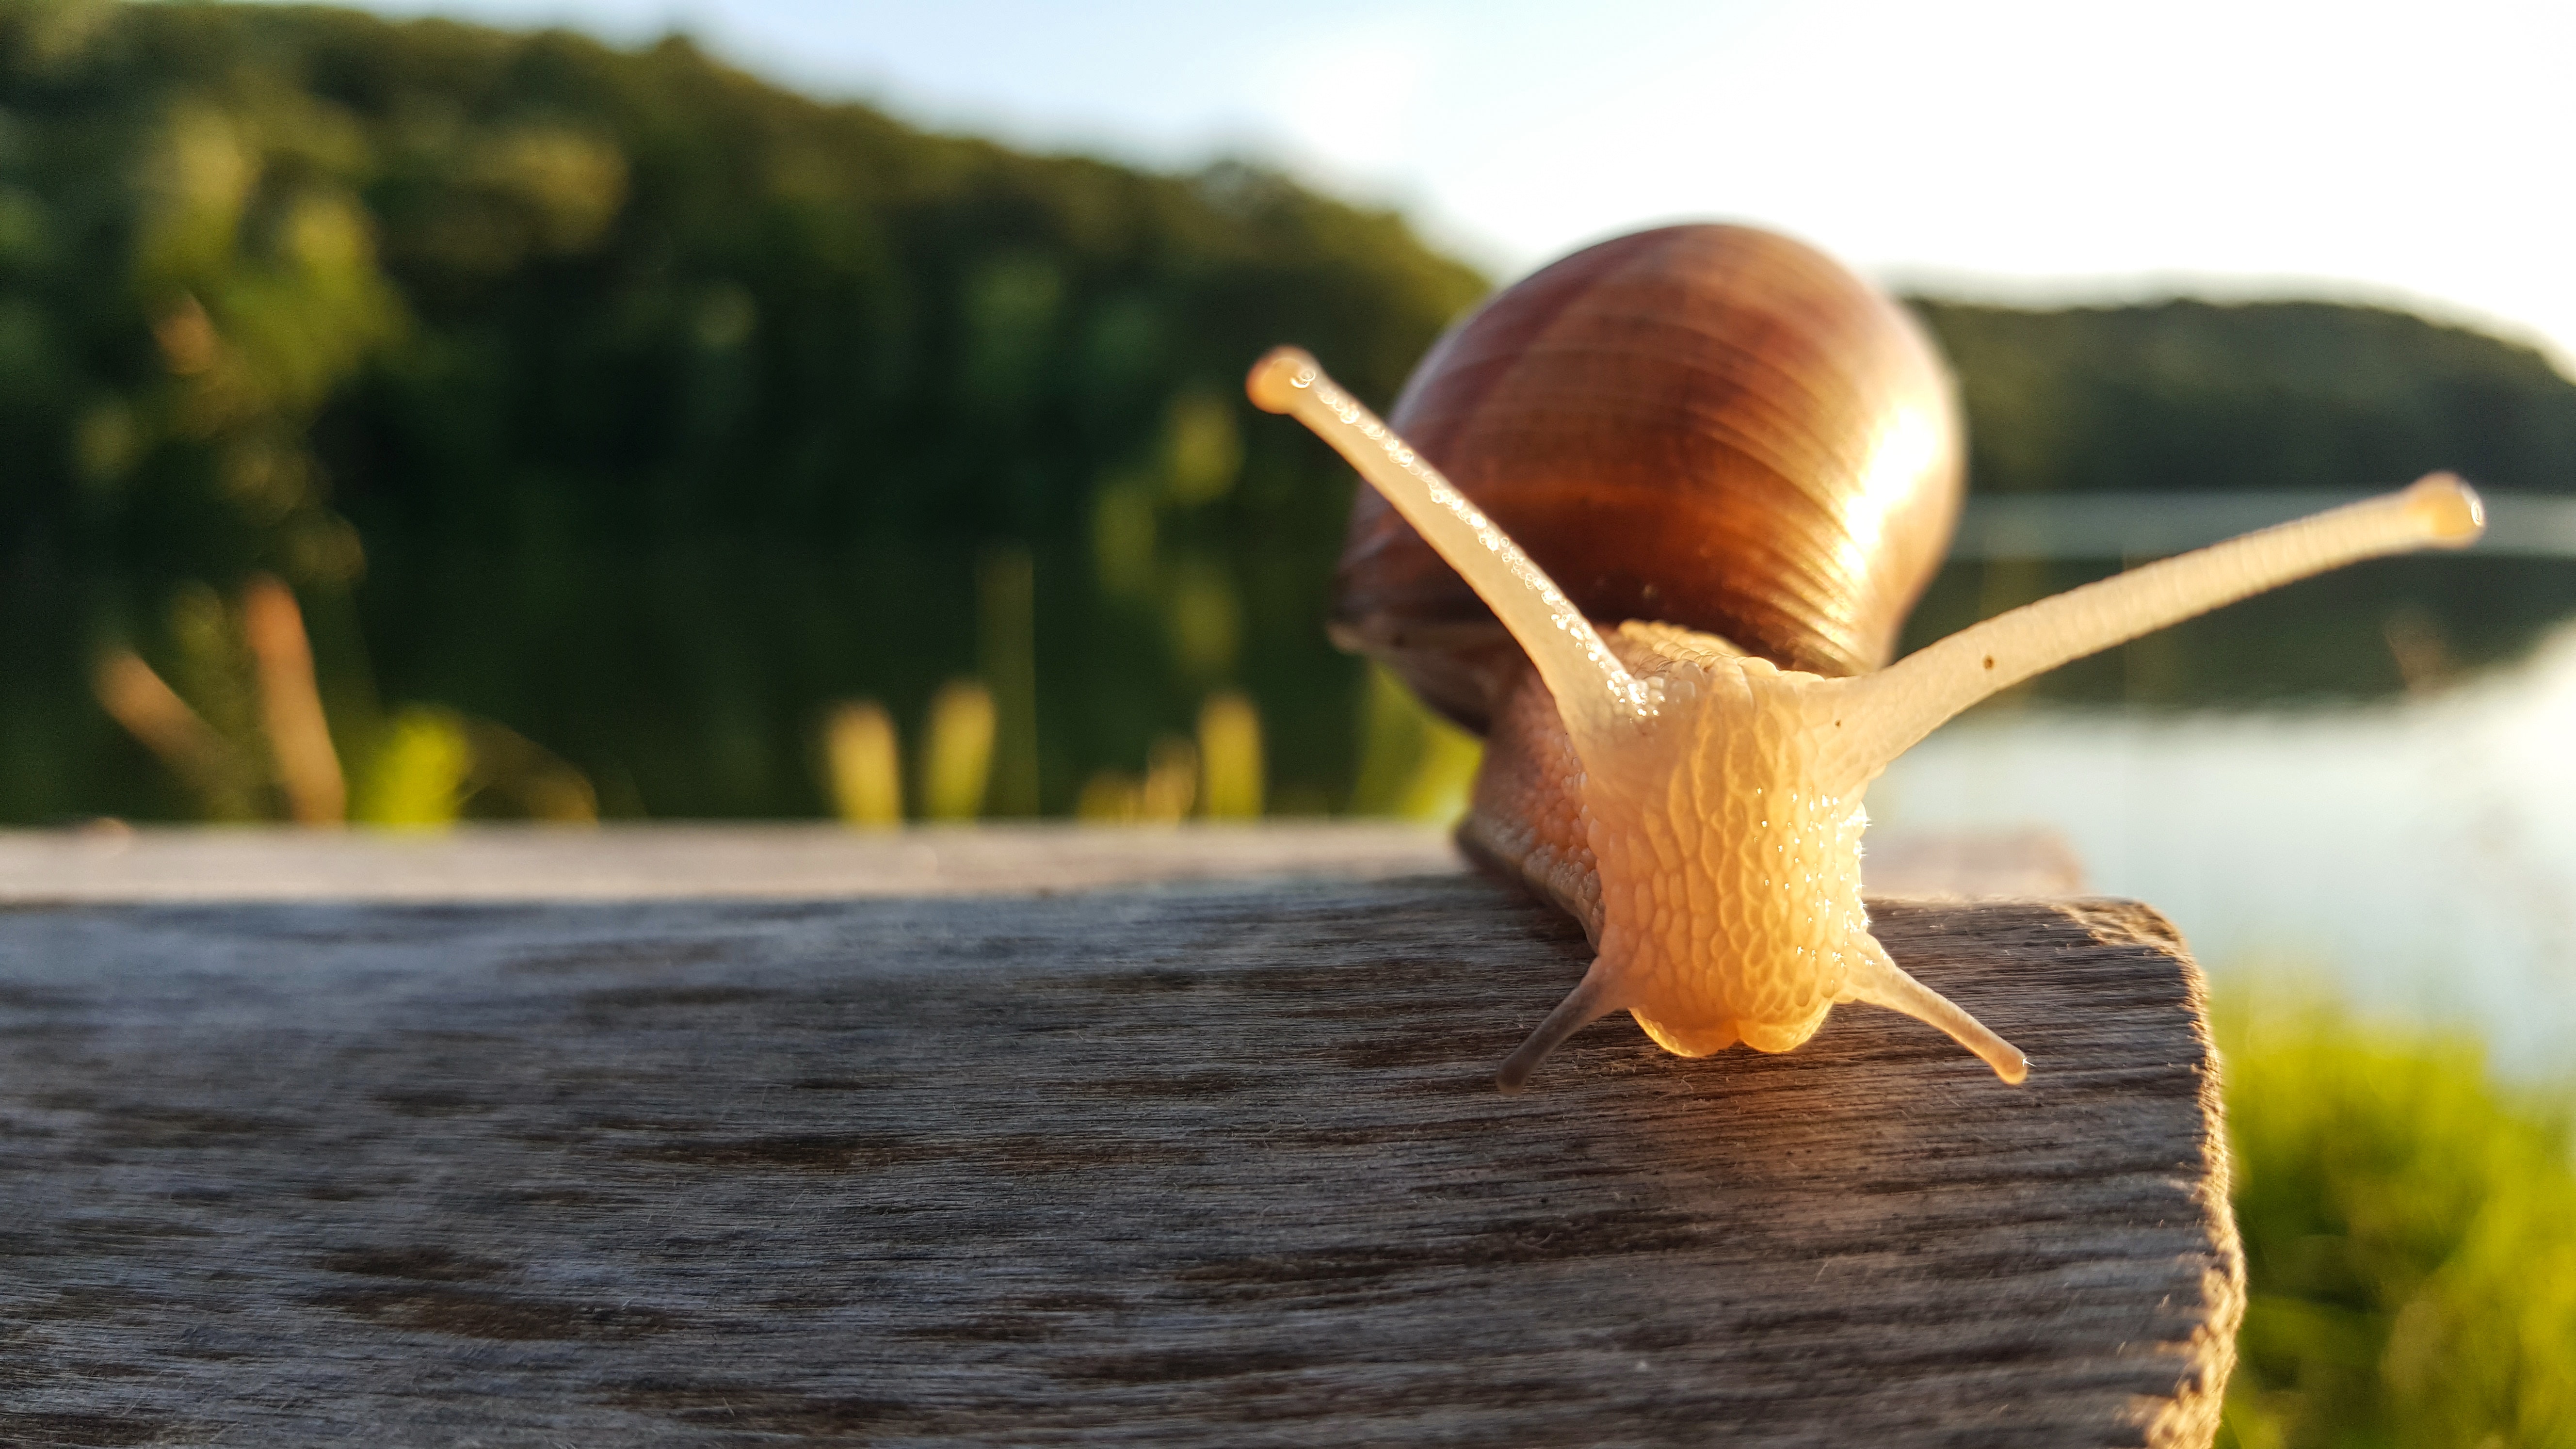
snails and slugs, snail, close up, sea snail, wood, organism, slug, tree, plant, photography, still life photography, molluscs, stock photography, fawn, macro photography, wildlife, lymnaeidae, escargot, plant stem